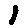
Label: 1